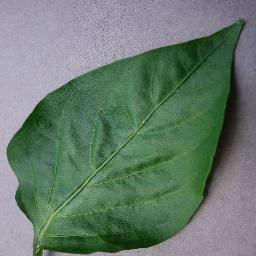
Label: Pepper,_bell___healthy